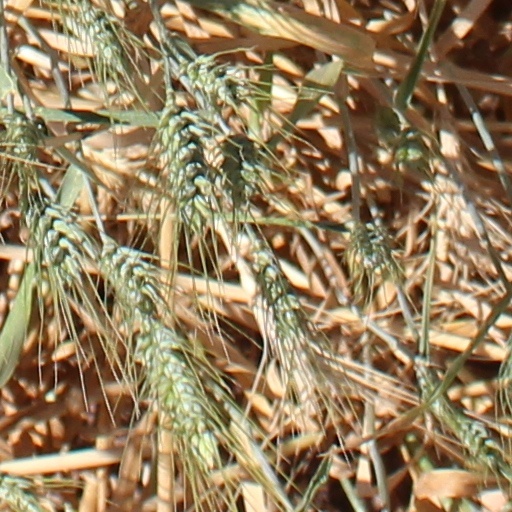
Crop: wheat